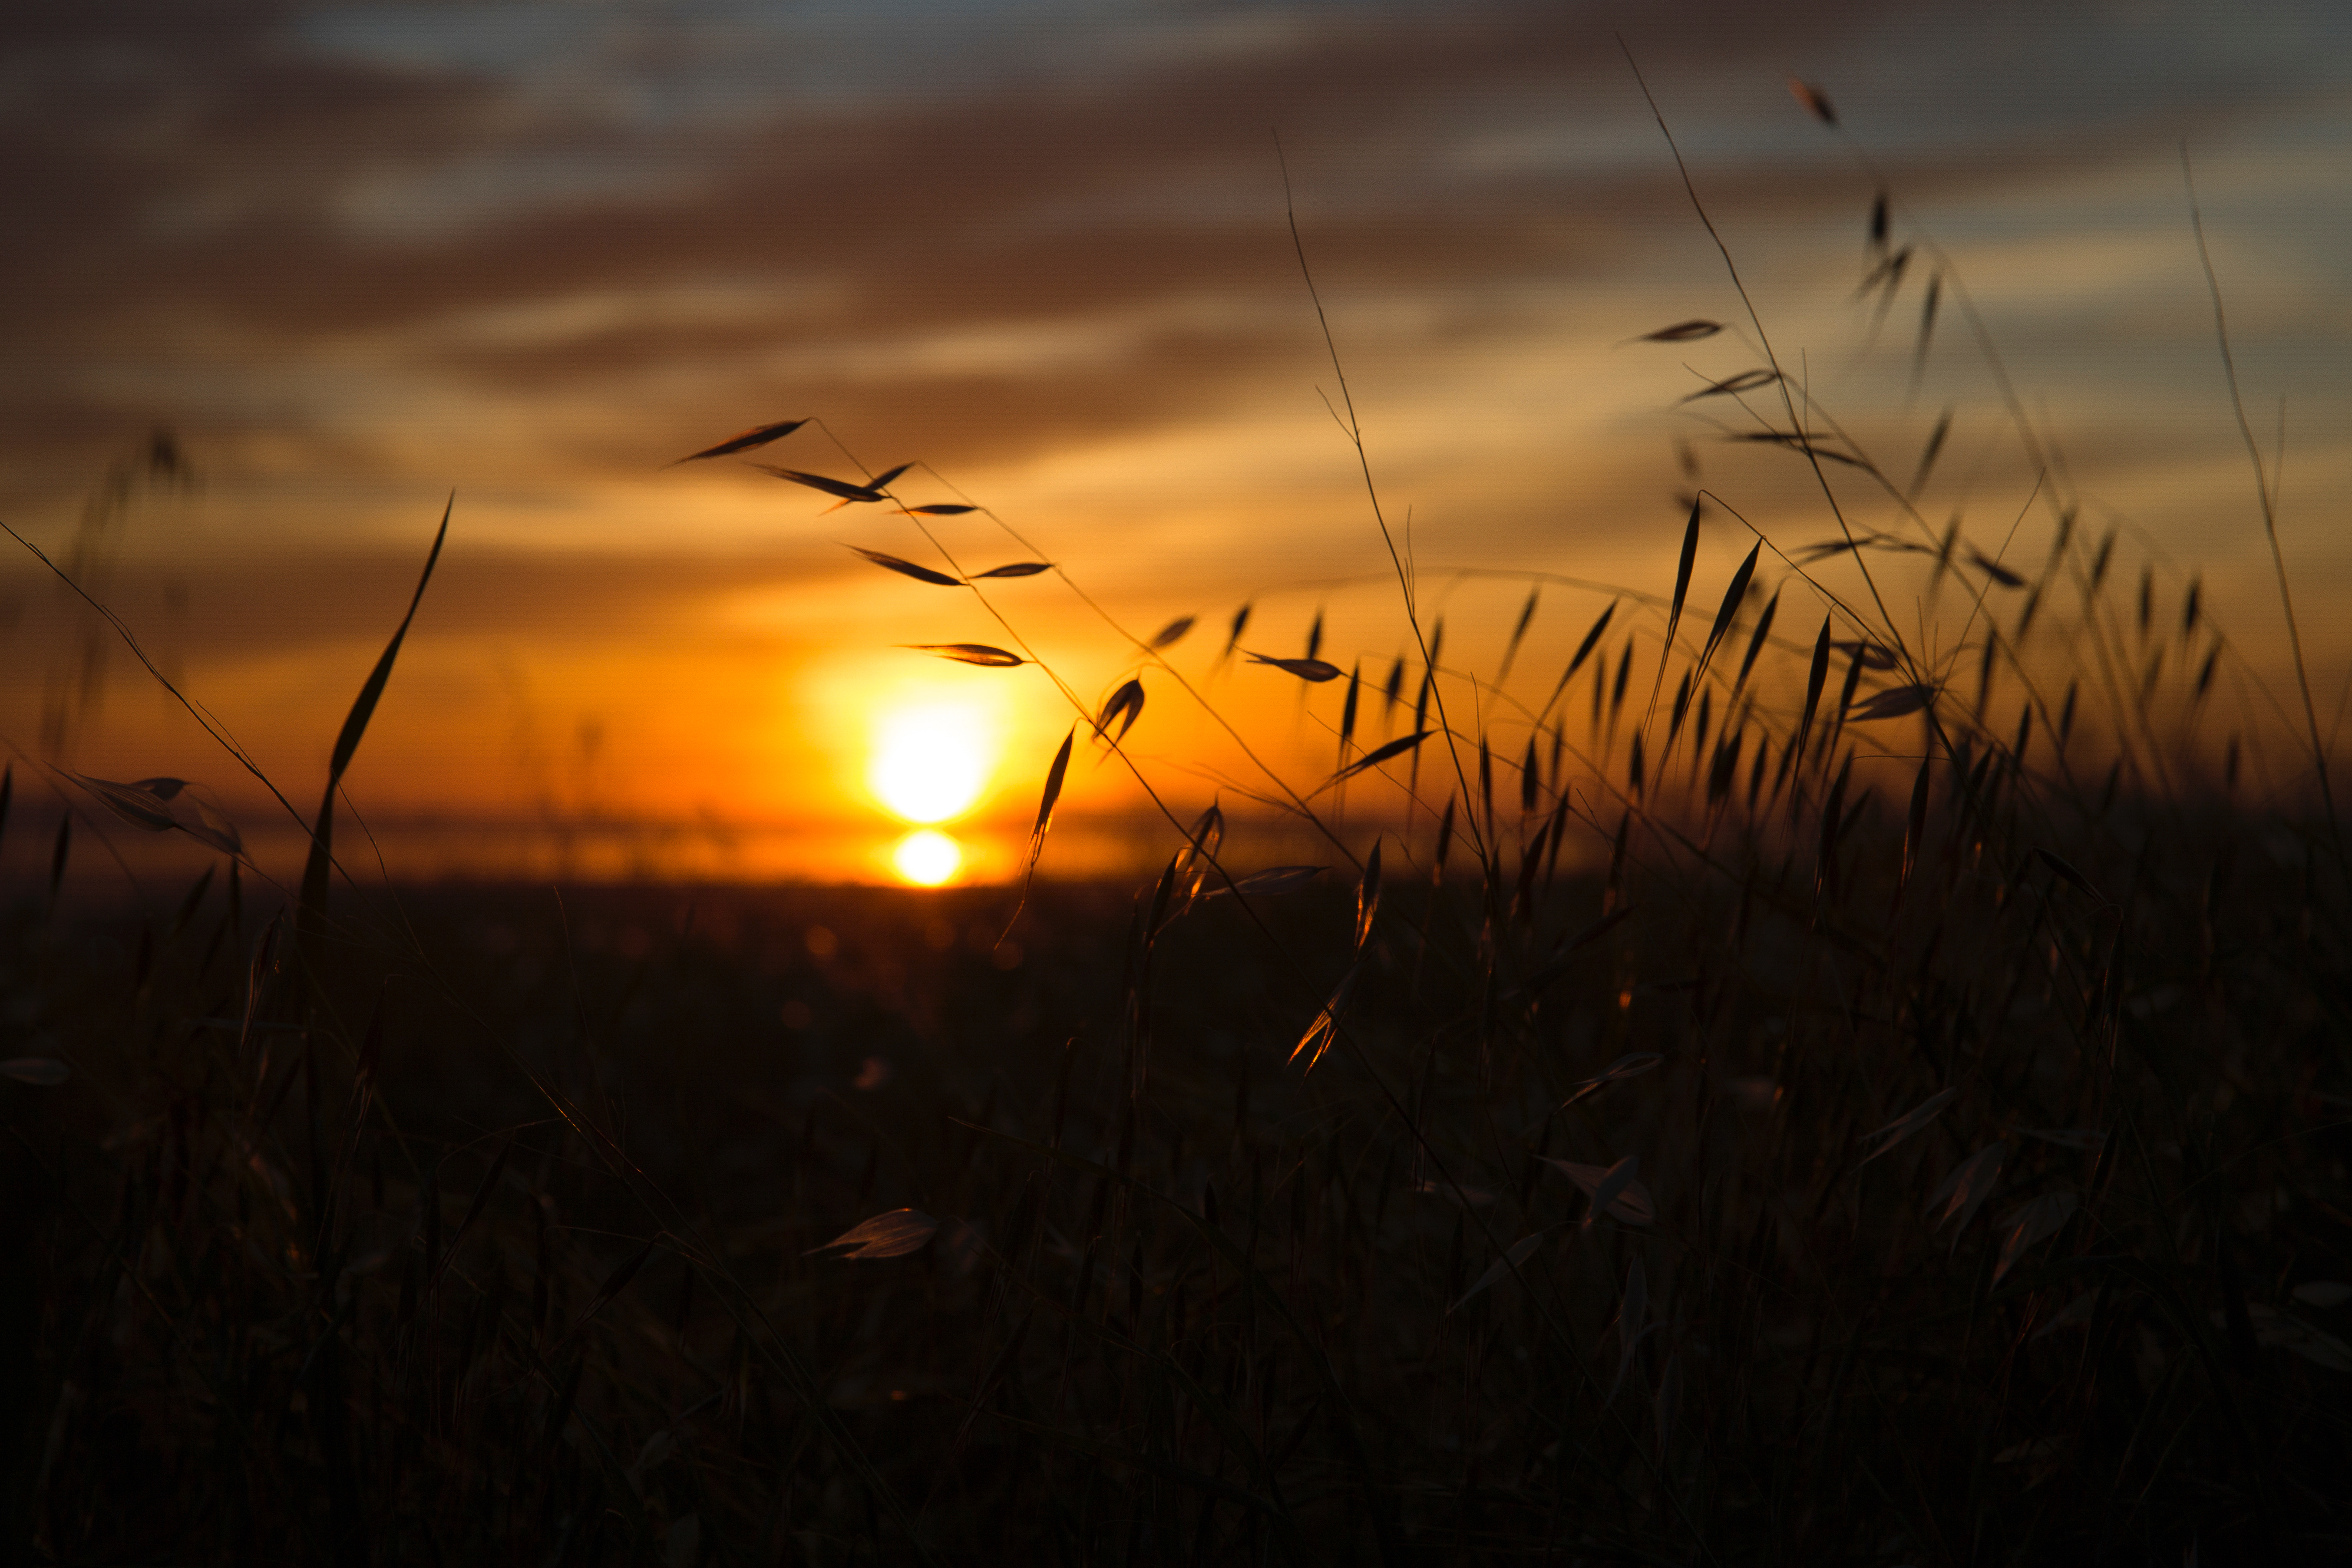
nature, grass, horizon, light, cloud, sky, sun, sunrise, sunset, field, sunlight, morning, dawn, dusk, evening, reflection, darkness, astronomical object, atmospheric phenomenon, grass family